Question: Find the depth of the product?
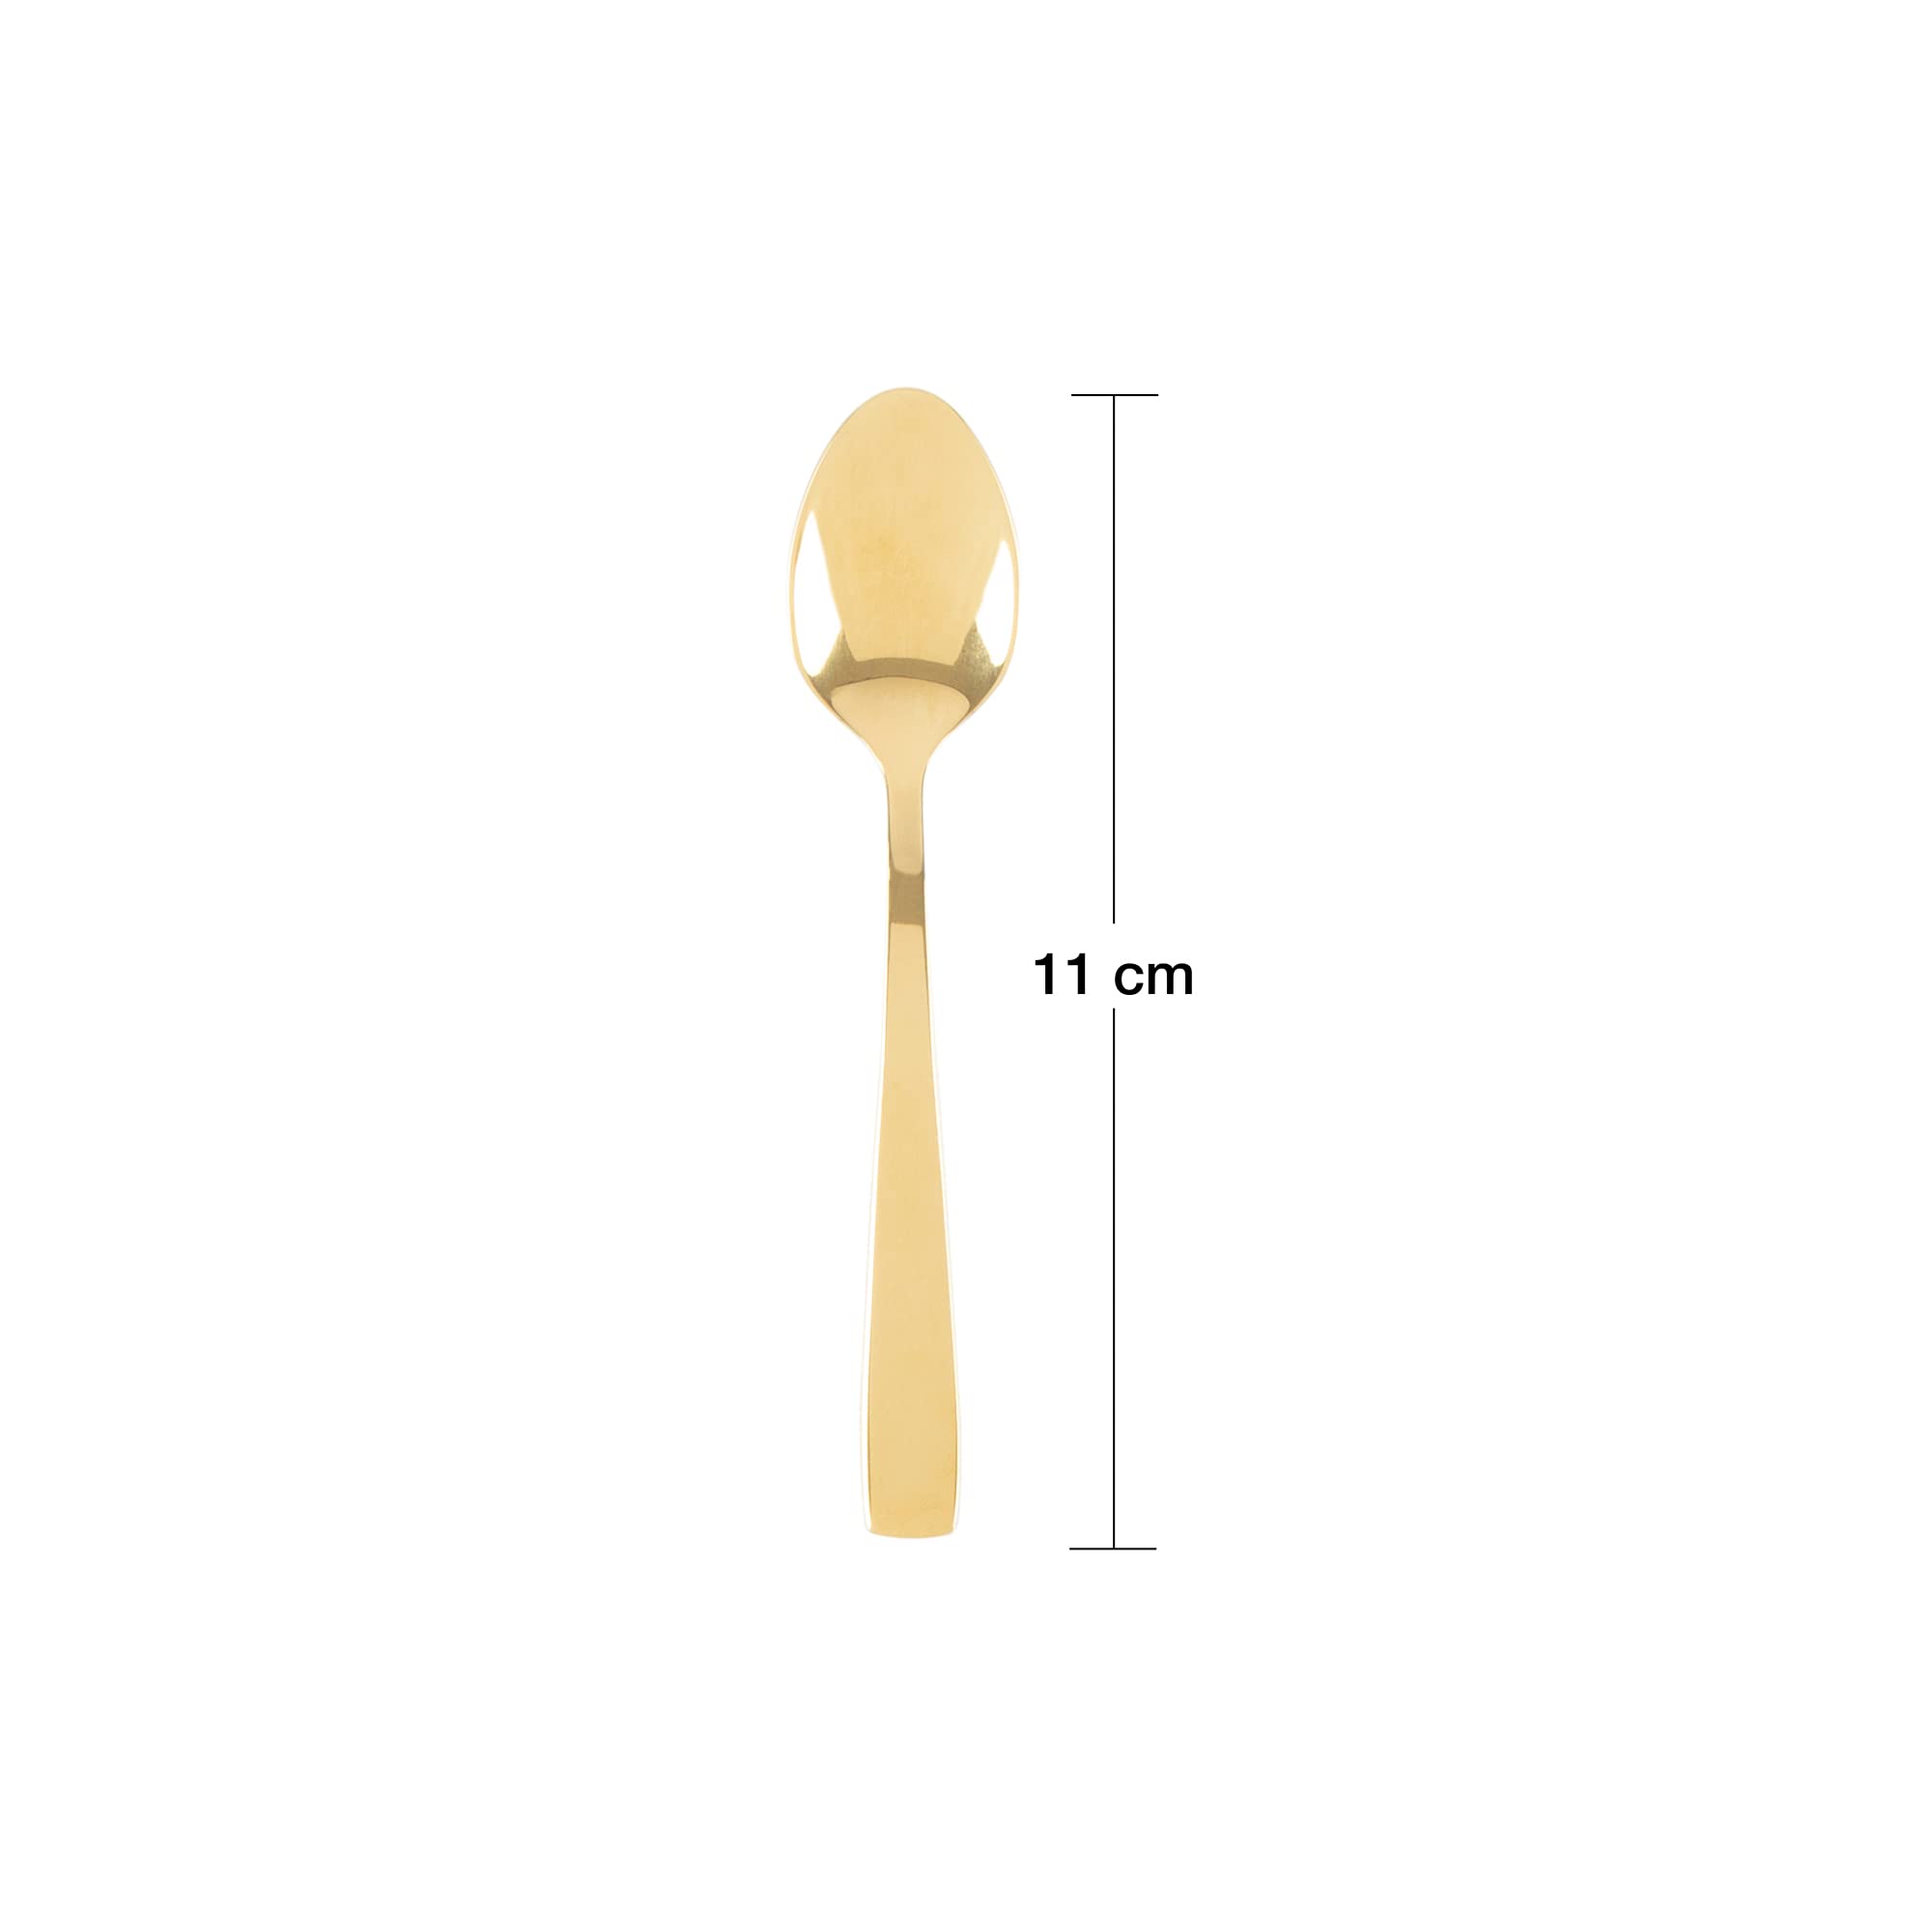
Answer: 11.0 centimetre